Totemo

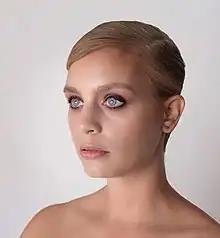

Rotem Or (born October 13, 1985) is an Israeli singer-songwriter and electro-pop musician, created in recent years under the stage name Totemo.